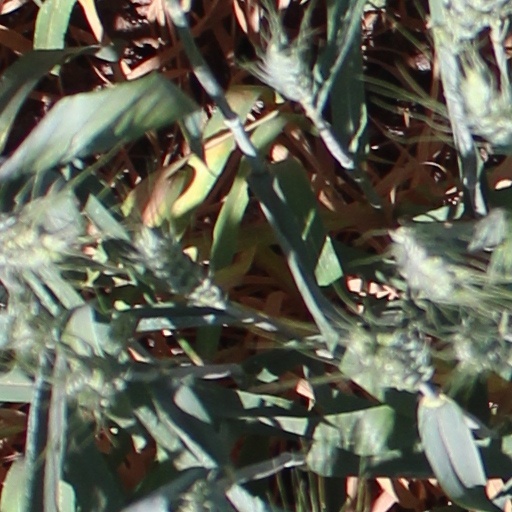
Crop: wheat